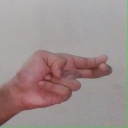
अक्षर: ह